Cathedral of St. John the Divine

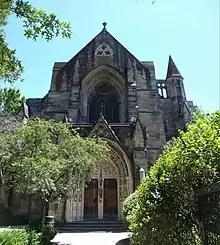
Synod Hall main entrance

The choir was consecrated in 1911. It consists of two sets of wooden stalls facing each other, with three rows in each stall. The stalls were made by the Philadelphia-based John Barber Company. The westernmost unit in the southern row of choir stalls is called the "Dean's Stall". The roof above the choir is supported by eight columns, each tall with a diameter and a weight of . The columns' foundations descend as much as into the bedrock below them.